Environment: real
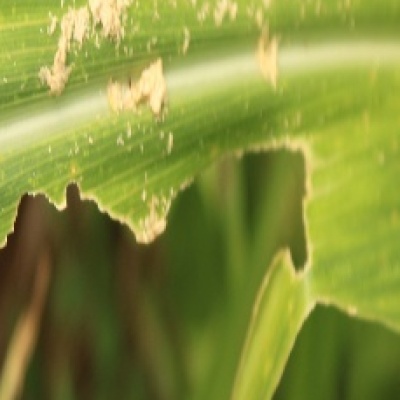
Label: fall_armyworm